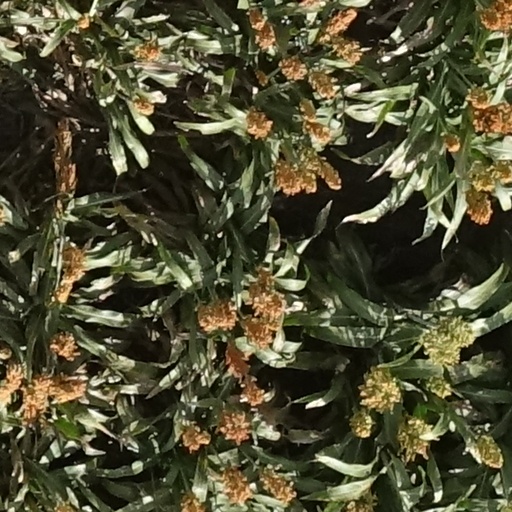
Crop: sorghum